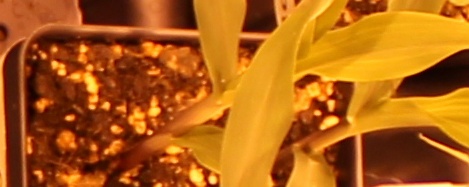
Label: Corn